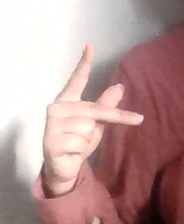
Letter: dha